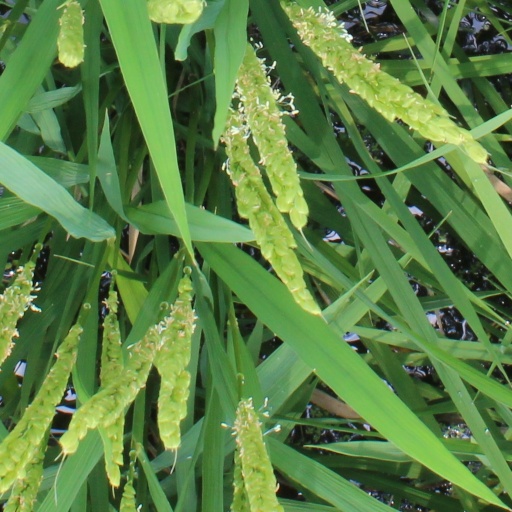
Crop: rice